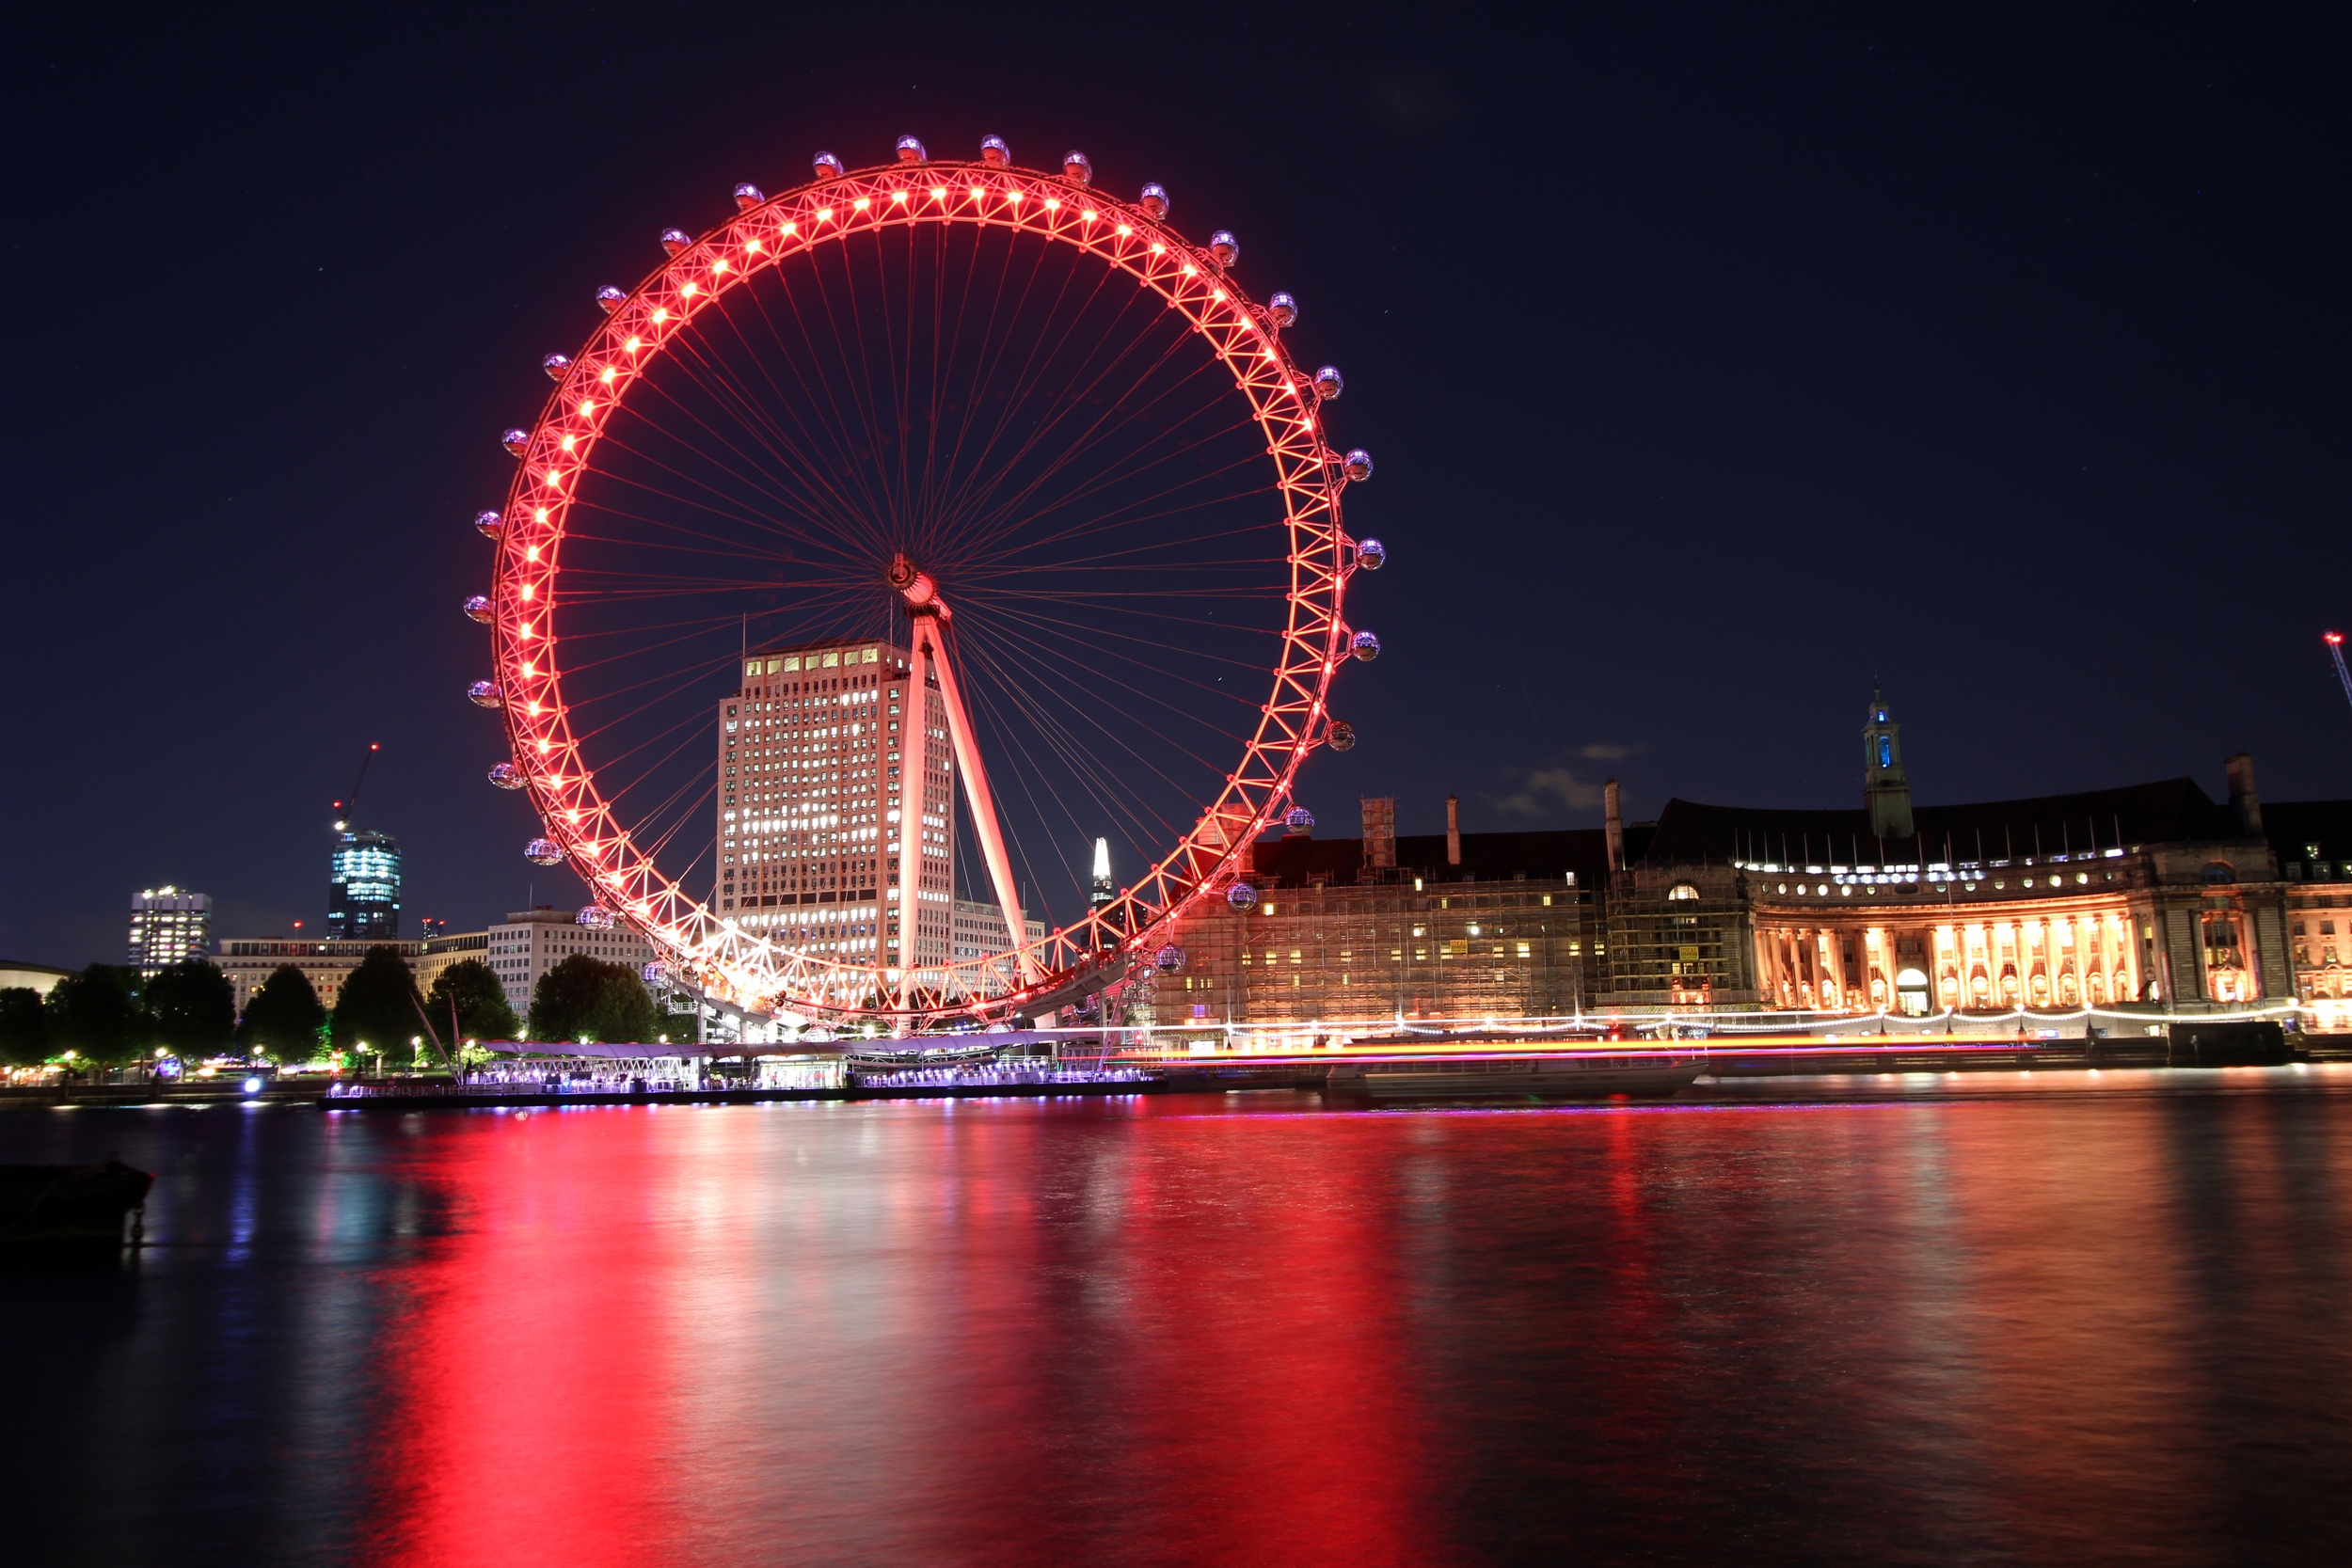
water, night, city, pier, river, recreation, europe, reflection, ferris wheel, landmark, attraction, tourism, leisure, england, london, eye, big, britain, westminster, tourist attraction, thames, cruises, outdoor recreation, london eye at night, london eye across thames, geographical feature